William C. Messenger House

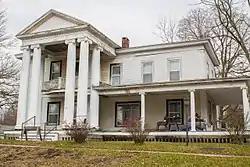

The William C. Messenger House is a private house located at 310 River Street in Allegan, Michigan. It was added to the National Register of Historic Places in 1987.